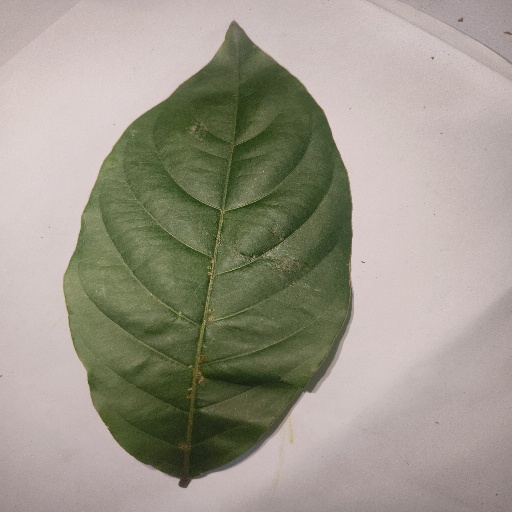
Species: HariTaki
Leaf condition: Healthy Leaf